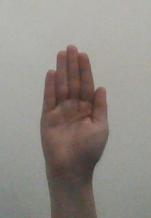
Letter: seen